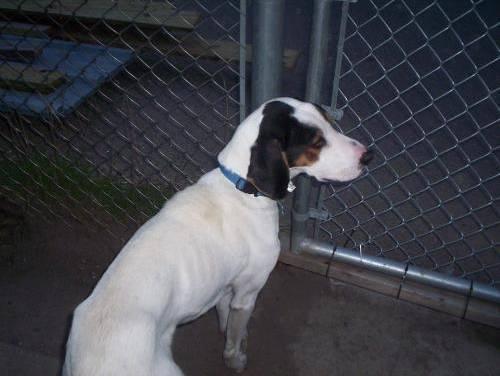
dog